Maria Cantwell

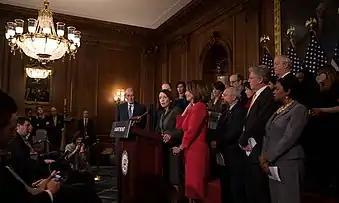
Cantwell responding to a question at a press conference in 2019.

Cantwell was one of 22 senators to vote not to confirm United States Supreme Court nominee John Roberts, citing his potential views on abortion and the environment. In January 2006, after publicly announcing her opposition to Supreme Court nominee Samuel Alito, Cantwell, 18 other Democrats and all 53 present Republicans, voted for the cloture motion. The success of this motion ended an unlikely attempt to filibuster Alito's confirmation led by Senators John Kerry and Ted Kennedy. Alito was confirmed the next day by a vote of 58–42, with most Democrats, including Cantwell, voting against confirmation.